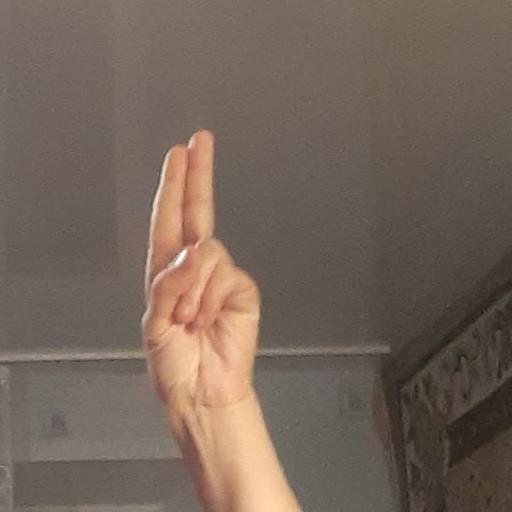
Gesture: two_up